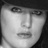
Emotion: neutral